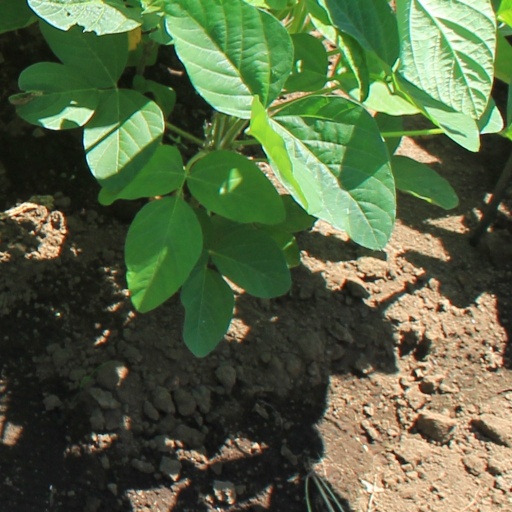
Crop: soybean